Wyatt Mills

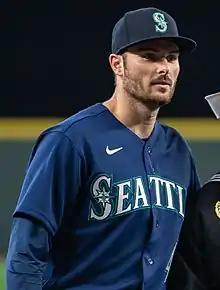
Mills with the Seattle Mariners in 2022

Gregory Wyatt Mills (born January 25, 1995) is an American professional baseball relief pitcher in the Boston Red Sox organization. He made his Major League Baseball (MLB) debut in 2021 for the Seattle Mariners and has also played in MLB for the Kansas City Royals.